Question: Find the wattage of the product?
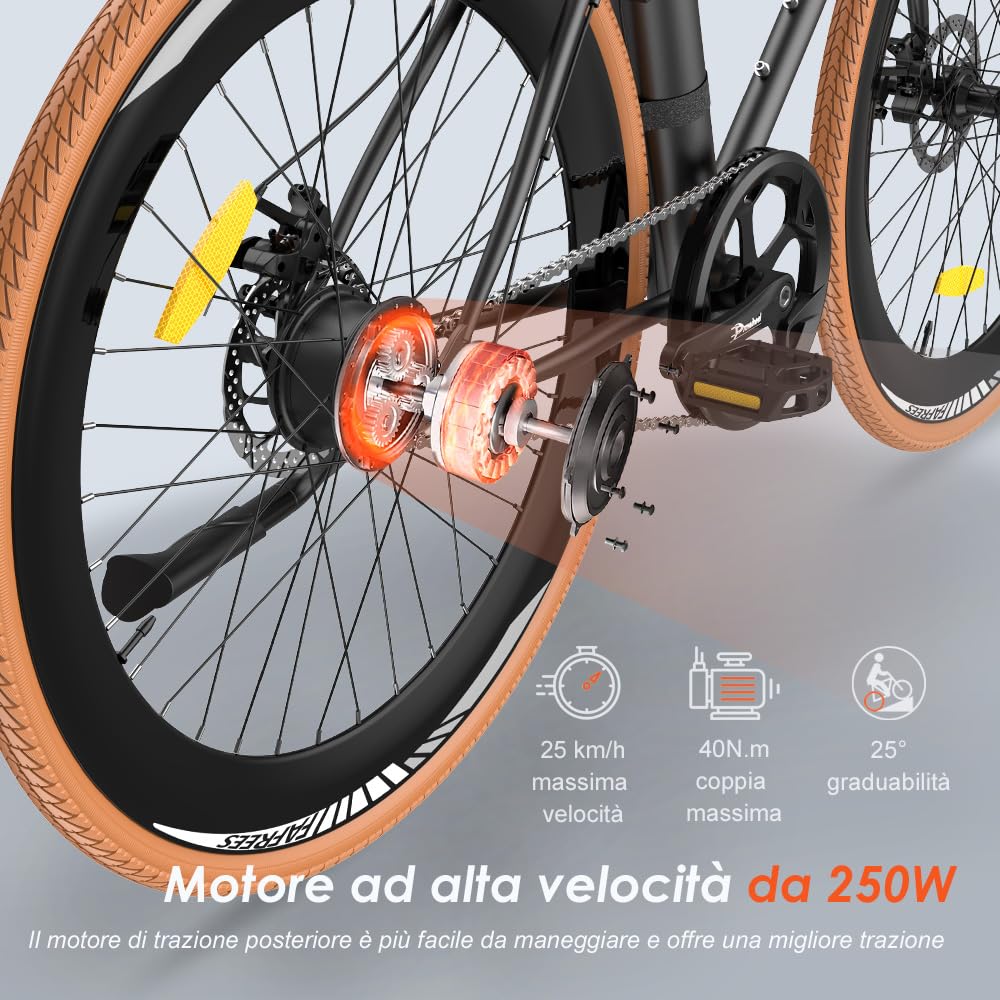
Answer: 250.0 watt